Jose Cuervo

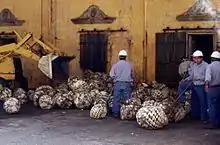
Workers load agave hearts into ovens at the José Cuervo Distillery in Tequila, Mexico.

Jose Cuervo is produced at the La Rojeña distillery in the state of Jalisco in Mexico. The distillery was officially founded in 1812. It is the oldest active distillery in Latin America. After Ana González Rubio married José Cuervo Labastida in 1900, he renamed the distillery La Rojeña, and was the first to call the tequila produced there Jose Cuervo. After the death of Don Vincente, Jesús Flores (owner of the distillery now known as La Constancia) took over management of La Rojeña. He was the first to package the tequila into damajuanas (rope-encased jugs), where previously they had been stored only in wooden barrels. The damajuanas were later replaced with individual bottles, making it easier to transport the tequila across the border to America. The company shipped its first export of three bottles across the border in 1873.